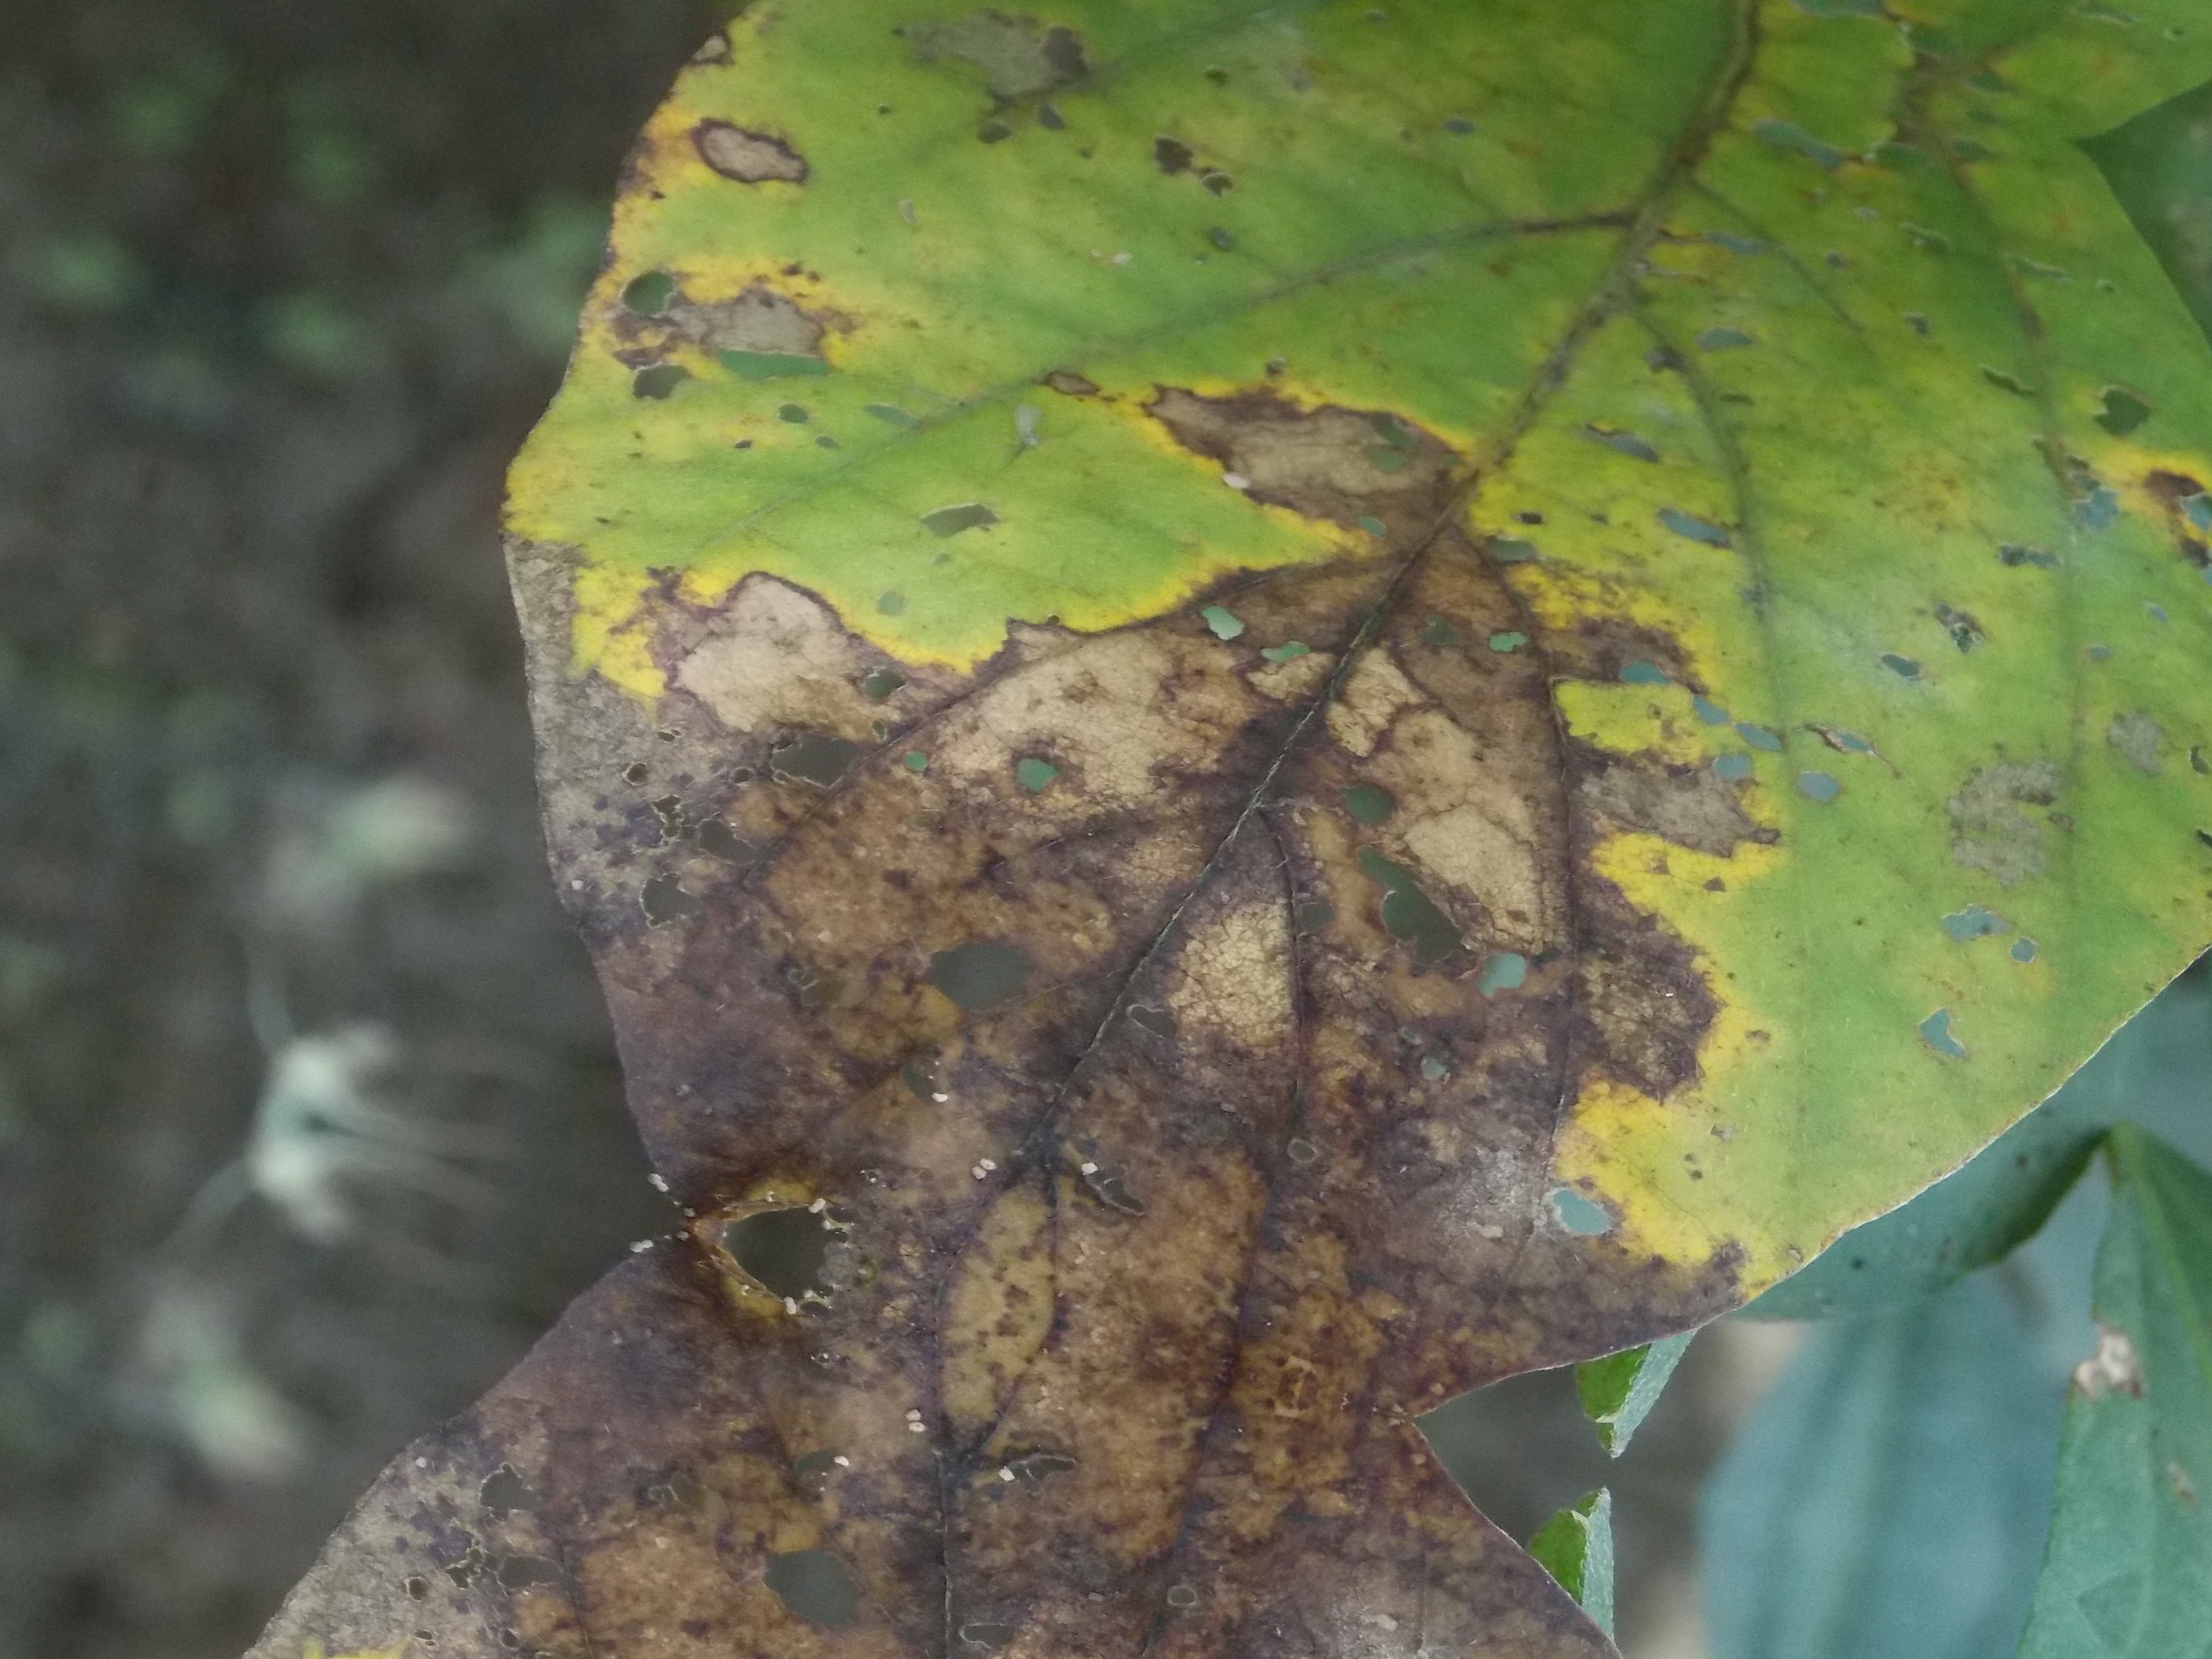
Label: Disease